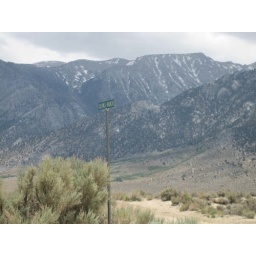
Just below and to the right of the street sign